Ultraman (character)

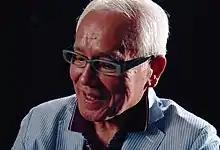
Susumu Kurobe circa 2016

According to Susumu Kurobe, during his time playing Hayata, he felt uncomfortable when wearing the SSSP uniform during shooting, especially when filming on location, but Hiroko Sakurai stated that she had no problem with it and even commented that the cast once went out to lunch while wearing the uniform. Despite his character Hayata and Ultraman being related, he never get a chance to perform together with Ultraman's suit actor Bin Furuya, as both recorded in their respective scenes (real life for Kurobe and special effects studio for Furuya). Kurobe himself has a daughter named , whom played Rena Yanase, the secondary protagonist of "Ultraman Tiga". Initially, Kurobe prevented his daughter from acting in the series but eventually gave her his blessing to do so. They both appeared together in the film "Superior Ultraman 8 Brothers", with their characters likewise written as father and daughter. He has joked that the decision to have Hayata and Fuji married in the movie was a "mistake", as it made his wife "jealous". When asked who is his favorite Ultraman, Kurobe answered that it was Ultraman Zero. His favorite Ultra Monsters were Pigmon, Alien Baltan and Woo. If possible, Kurobe, Hiroko and Furuya wish to believe that Ultraman will surpass their lifetimes and hopes that Tsuburaya Productions will keep putting Ultraman in any form of media for all audiences worldwide to enjoy.